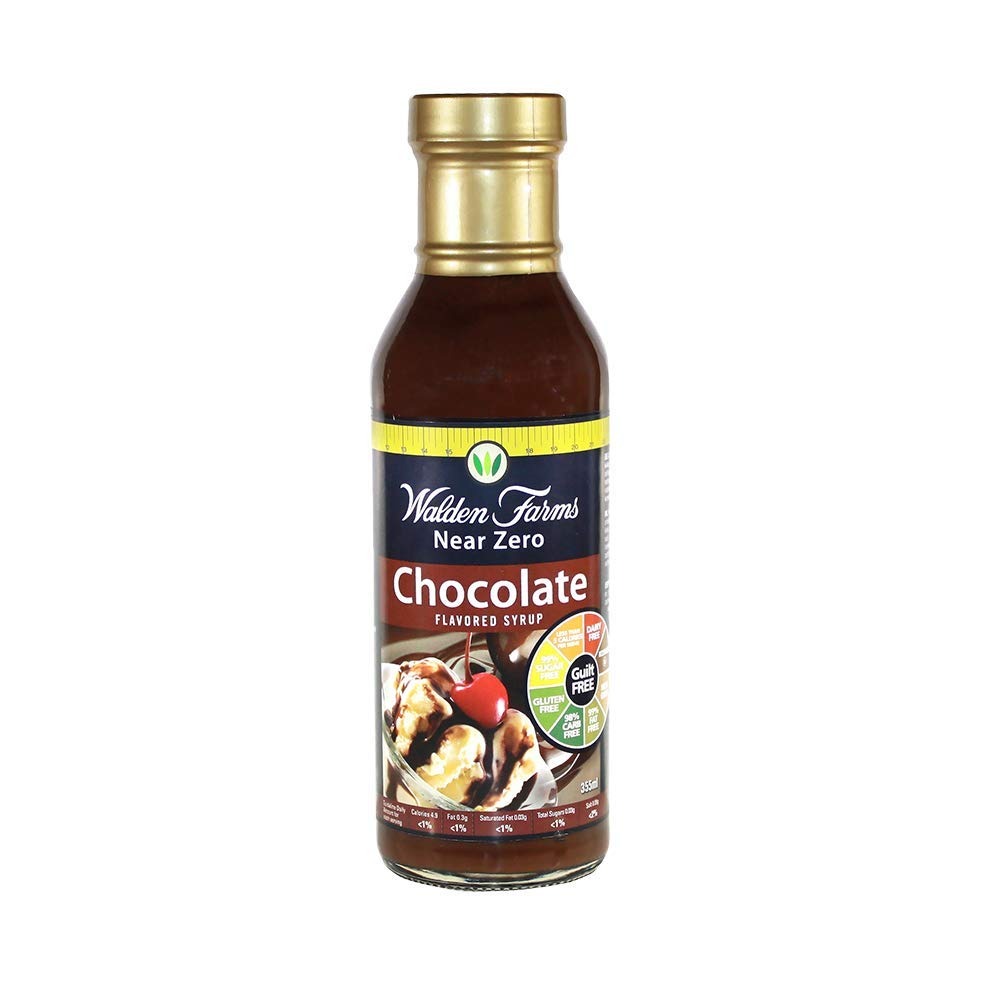
Item Name: Walden Farms Caramel Syrup, 12 oz Bottle
Bullet Point 1: Smooth, buttery caramel flavor to enhance any treat.
Bullet Point 2: Enhance Desserts, Smoothies, and Breakfast Dishes: Add to pancakes, waffles, yogurt, or smoothies for a touch of sweetness without the sugar or calories.
Bullet Point 3: Keto and Low-Carb Friendly: This syrup is formulated with low carbs and zero sugar, making it a great choice for keto, diabetic, and health-conscious diets.
Bullet Point 4: Made with High-Quality Natural Ingredients: Natural flavors give this syrup its authentic caramel taste without the need for artificial sweeteners or fillers.
Bullet Point 5: Vegan, Gluten-Free, and Dairy-Free: Made to fit a range of dietary needs, including vegan, gluten-free, and dairy-free lifestyles.
Value: 12.0
Unit: Fl Oz

Price: 4.89